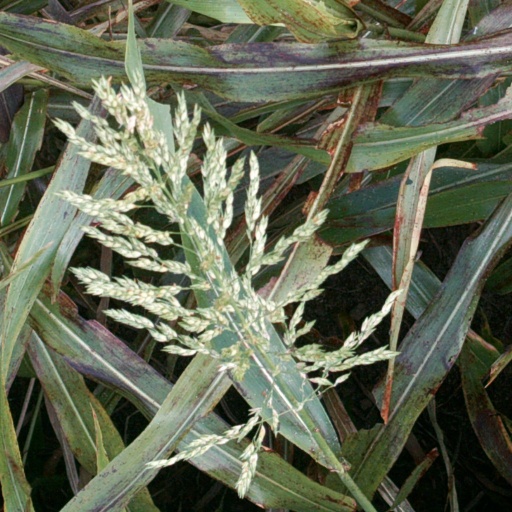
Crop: sorghum